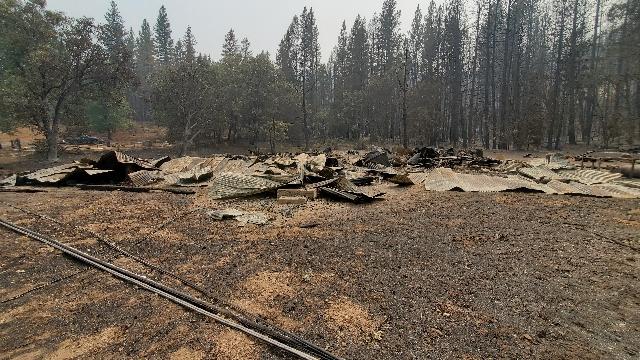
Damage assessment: destroyed